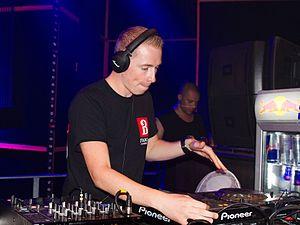
Coone, de son vrai nom Koen Bauweraerts, né le 30 mai 1983, est un producteur, compositeur, et disc jockey de hardstyle belge. Il mixe sur les scènes de beaucoup d'événements électroniques nationaux et à travers le monde, comme Tomorrowland, Summerbust, Defqon.1, Decibel Outdoor Festival, Intents Festival, etc. Parmi toutes les collaborations qu'il a effectuées auprès des grands noms du hardstyle tels que Zatox et Psyko Punkz, Coone compose un son unique et distinct par son propre label, Dirty Workz, qu'il a fondé en 2006.